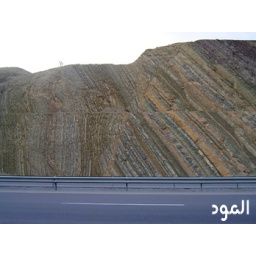
Very nice colors, cross section of a road in oman showing the tilted strata.